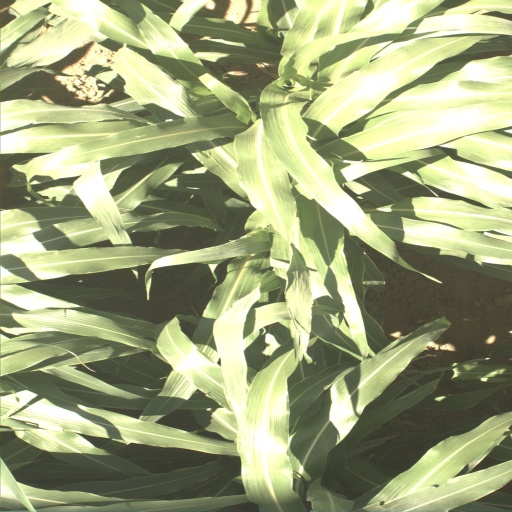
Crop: sorghum